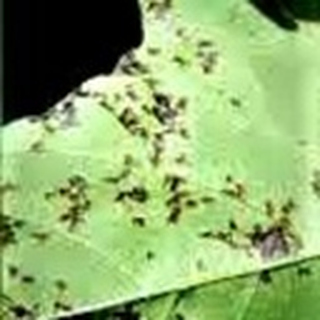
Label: cotton_bacterial_blight